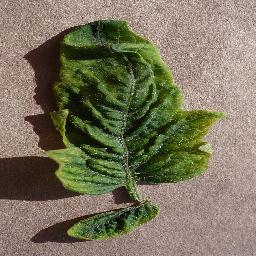
Label: Tomato___Tomato_Yellow_Leaf_Curl_Virus